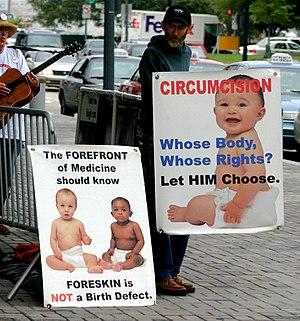
La circoncision désigne, dans sa forme la plus répandue, l’ablation totale ou partielle du prépuce, laissant ainsi le gland du pénis à découvert. Selon l’Organisation mondiale de la santé, en 2009, 661 millions d’hommes de plus de 15 ans seraient circoncis, soit environ 30 % de la population masculine mondiale. Cette pratique est l'objet de lois et débats juridiques.
Les controverses sur la circoncision placent le débat, selon les cas, dans une opposition ou sur le plan d'une critique de l'acte par rapport à l'éthique, à la santé, à la sexualité, à la religion, à la psychologie et à la justice.